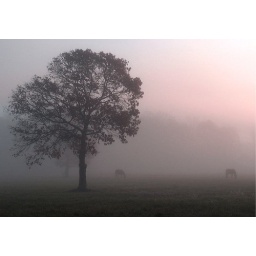
horses in a field early morning